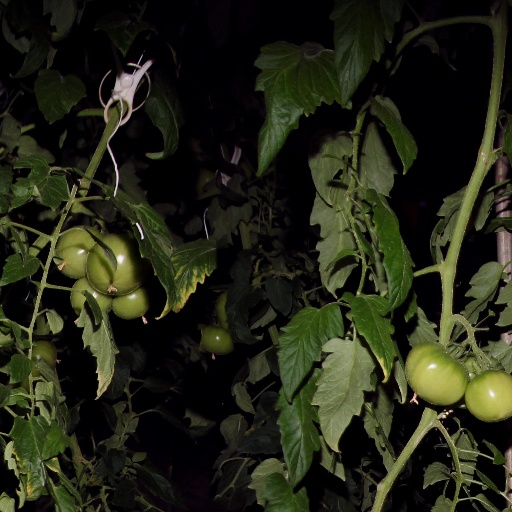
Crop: tomato